Allen Baker

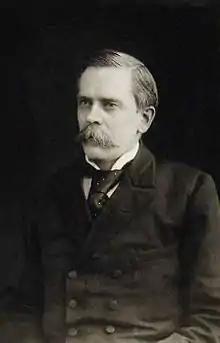
Joseph Allen Baker, circa 1898

Joseph Allen Baker (10 April 1852 – 3 July 1918) was a British North America-born British engineer, specialising in machinery for the confectionery and bakery industries and later in transportation systems, who was also a Liberal Party politician in London.